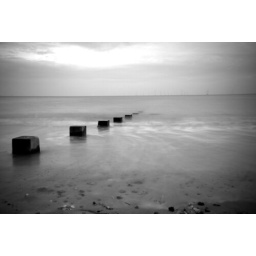
taken in skegness at high tide using a nikon D80 and cokin nd4 and nd8.Converted to black and white in photoshop cs3.